William Osler Health System

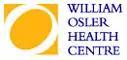
Former logo as William Osler Health Centre

William Osler Health System, formerly William Osler Health Centre, is a hospital network in Ontario, Canada that serves the city of Brampton and the northern portion of the western Toronto district of Etobicoke. The network is named for Canadian physician William Osler, one of the four founding professors of Johns Hopkins Hospital and developer of the concept of medical residency.